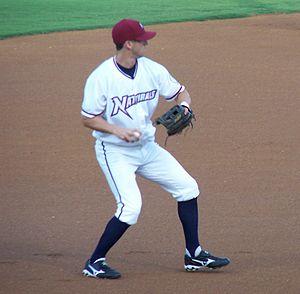
Edward Lee Lucas est un joueur de champ intérieur des Ligues majeures de baseball.